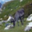
Label: willow_tree